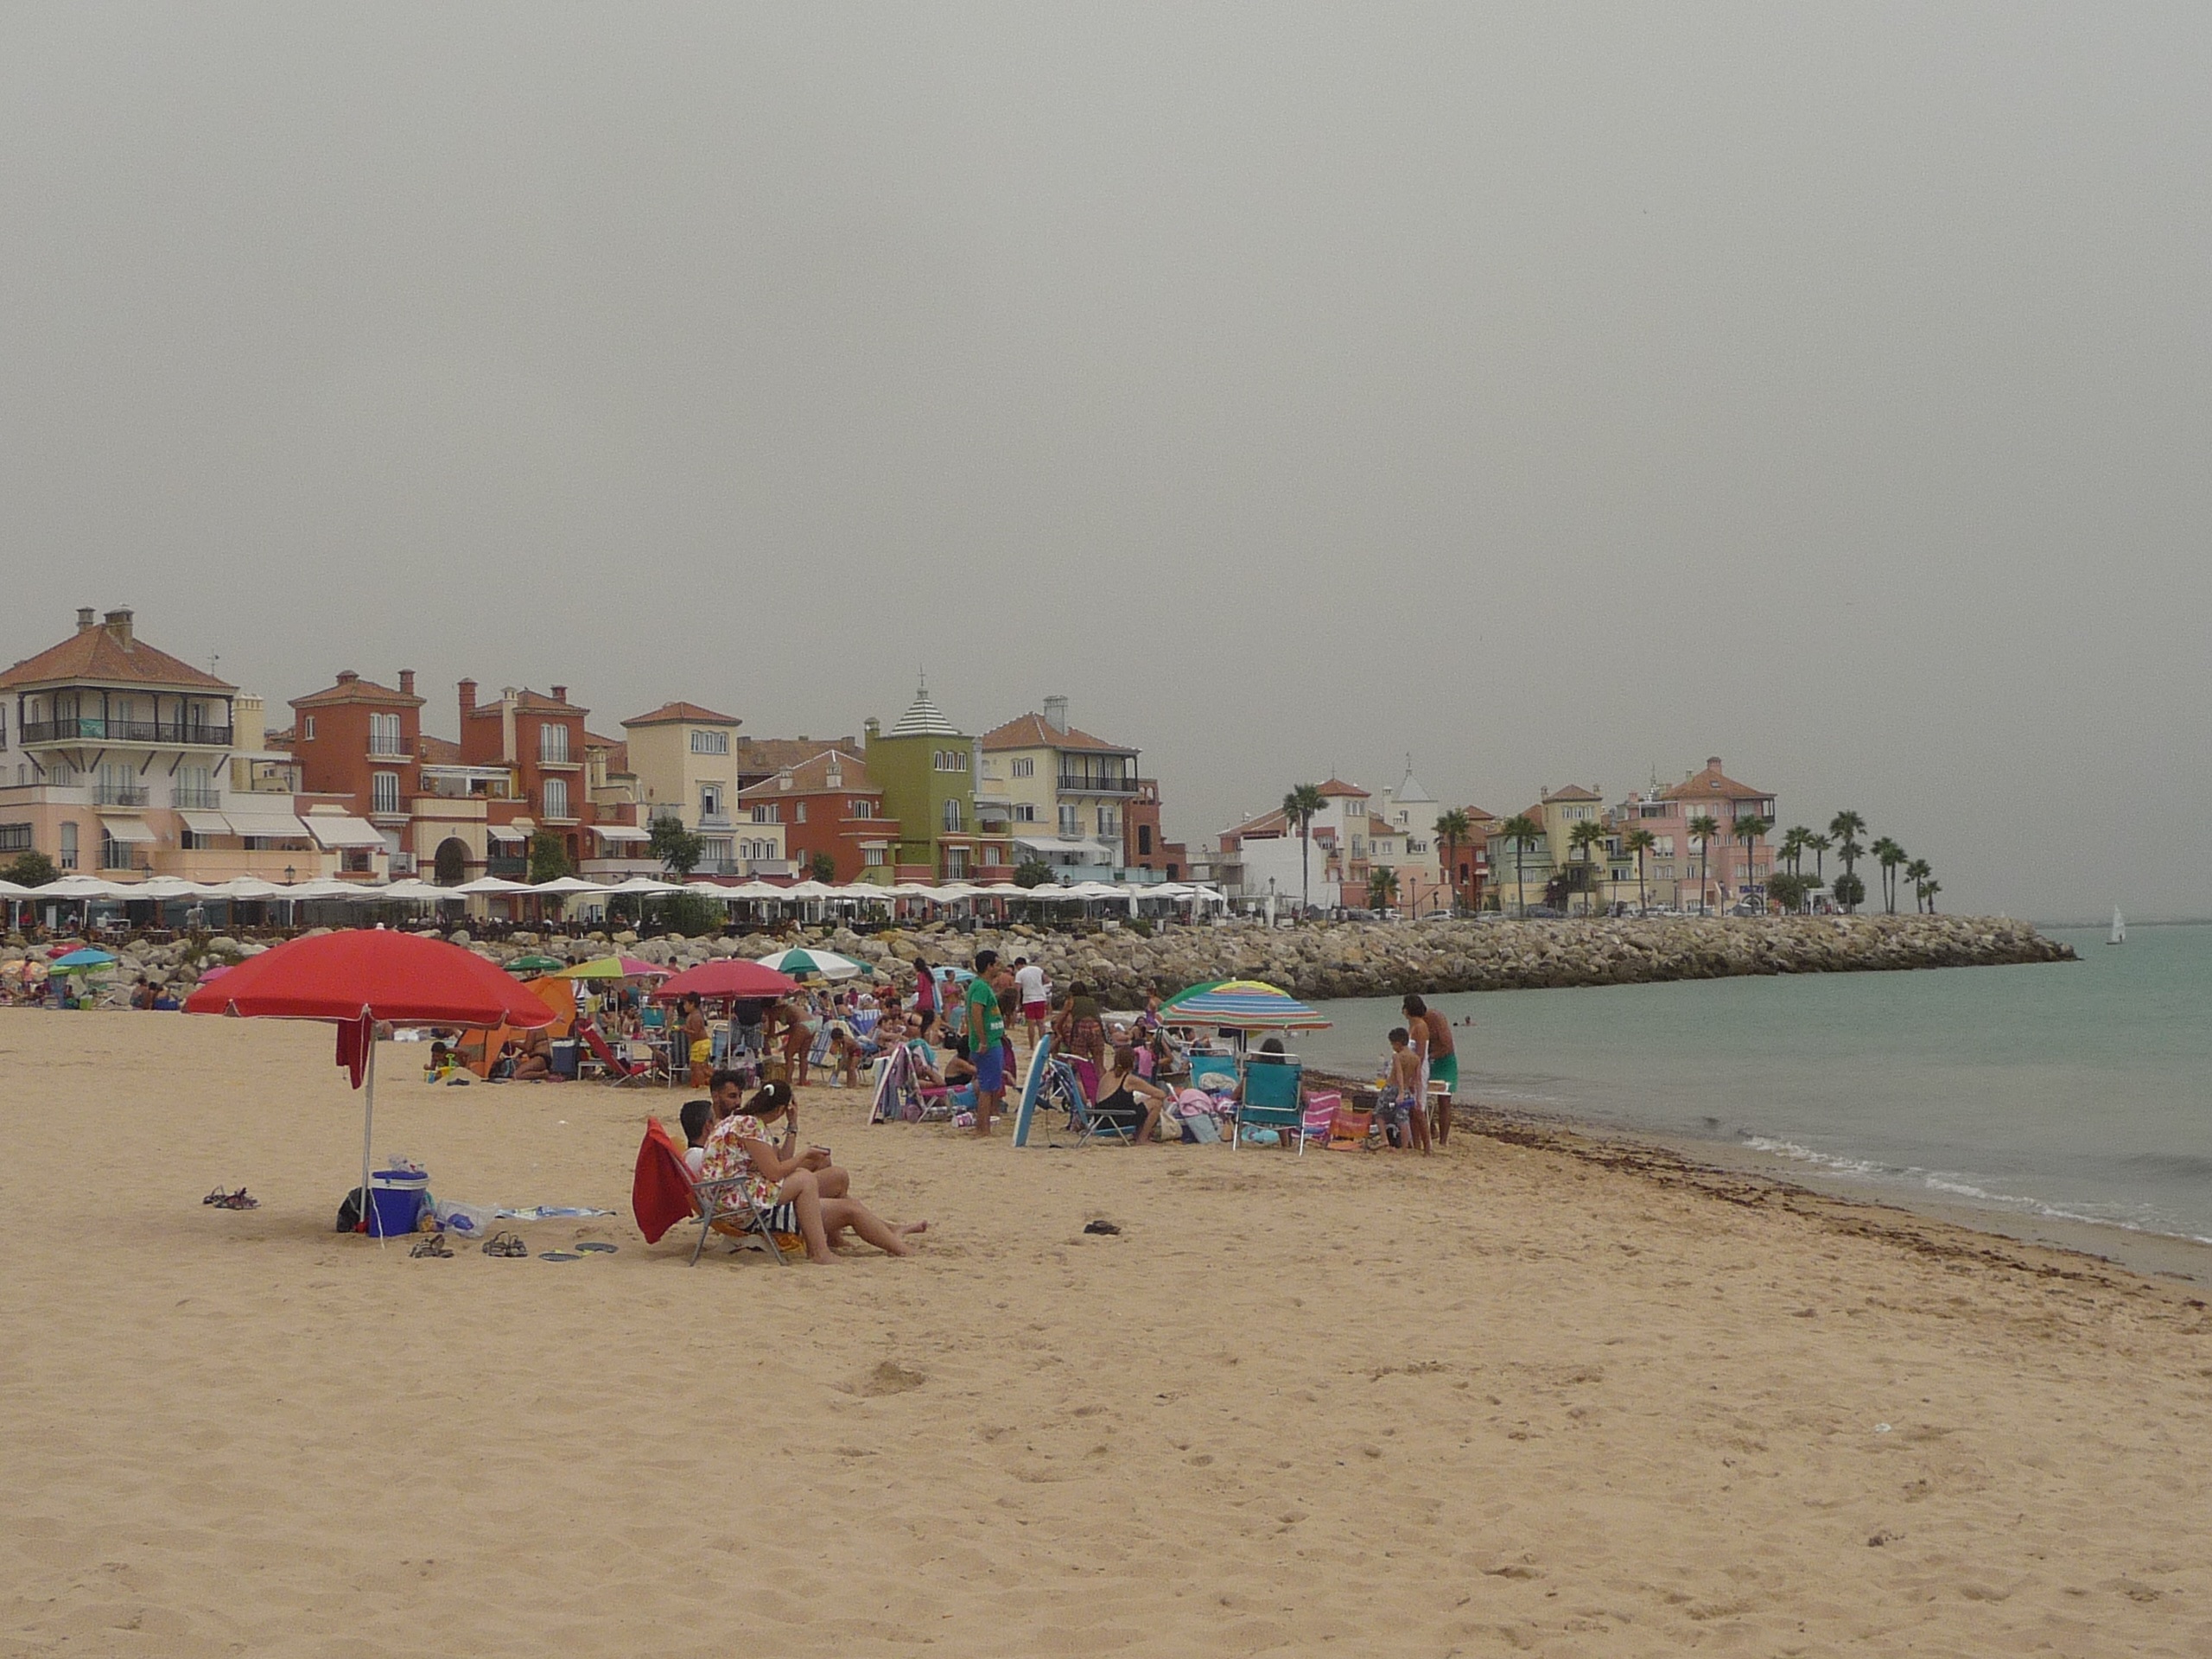
beach, sea, coast, sand, bay, body of water